Bruce Bowen

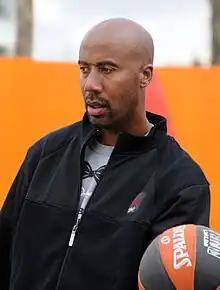
Bowen in 2014

Bruce Eric Bowen Jr. (born June 14, 1971) is an American former professional basketball player. Bowen played small forward and graduated from Edison High School and Cal State Fullerton. He went on to play for the National Basketball Association's Miami Heat, Boston Celtics, Philadelphia 76ers, San Antonio Spurs and the Continental Basketball Association's Rockford Lightning, and also played abroad in France.